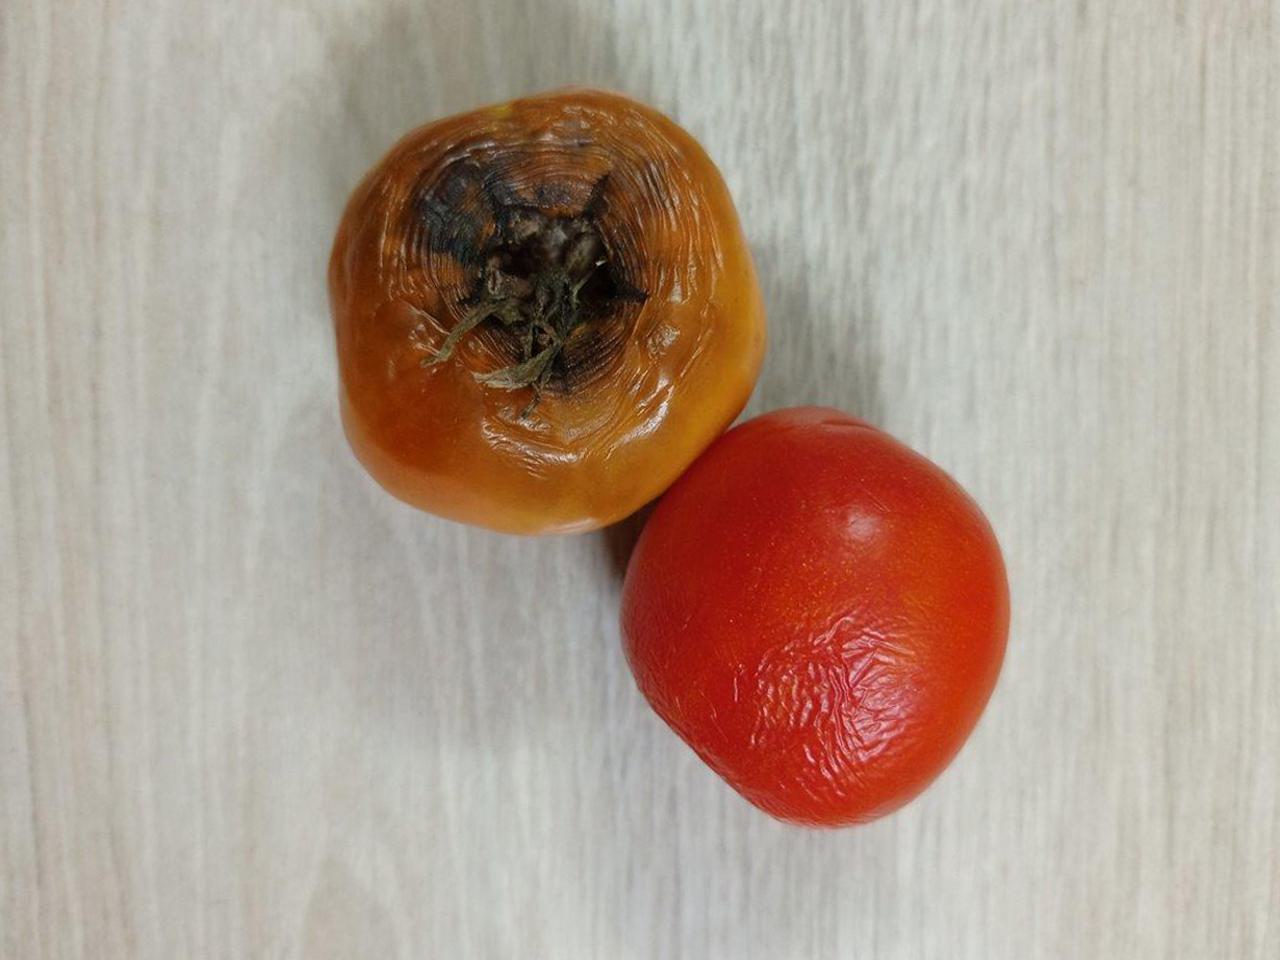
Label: Rotten